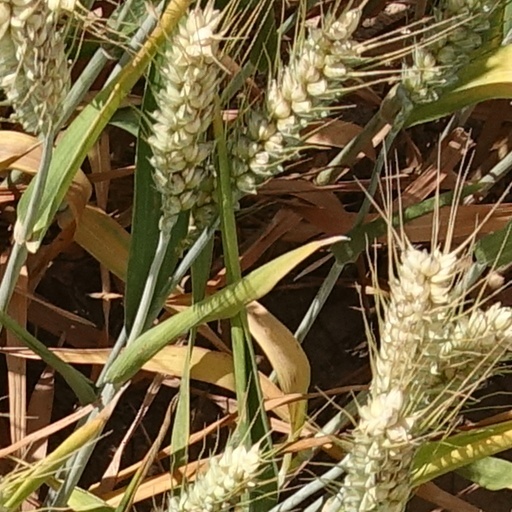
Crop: wheat